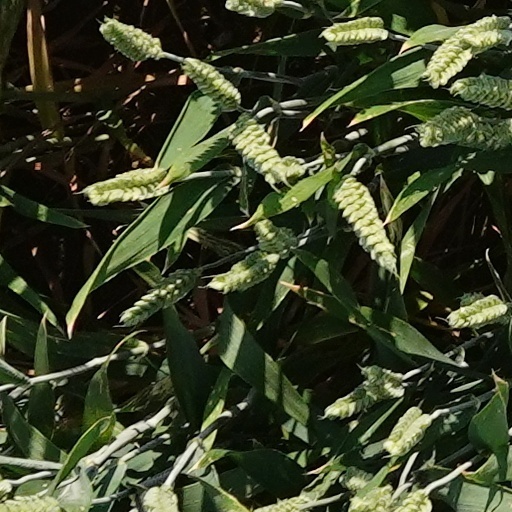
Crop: wheat